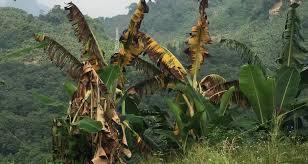
Mimea ya ndizi katika eneo lenye mlima nyuma yake. Mimea hiyo inaonekana imeathirika kwa sababu majani yake yamekauka na kuanguka. Jambo ambalo linaweza kuashiria matatizo kama ukame, magonjwa au athari nyingine za mazingira.